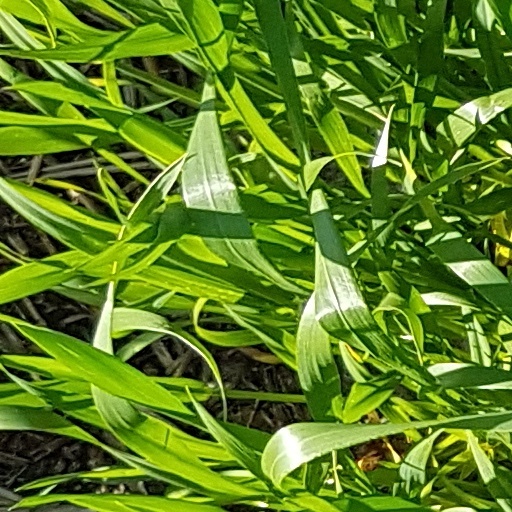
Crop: wheat